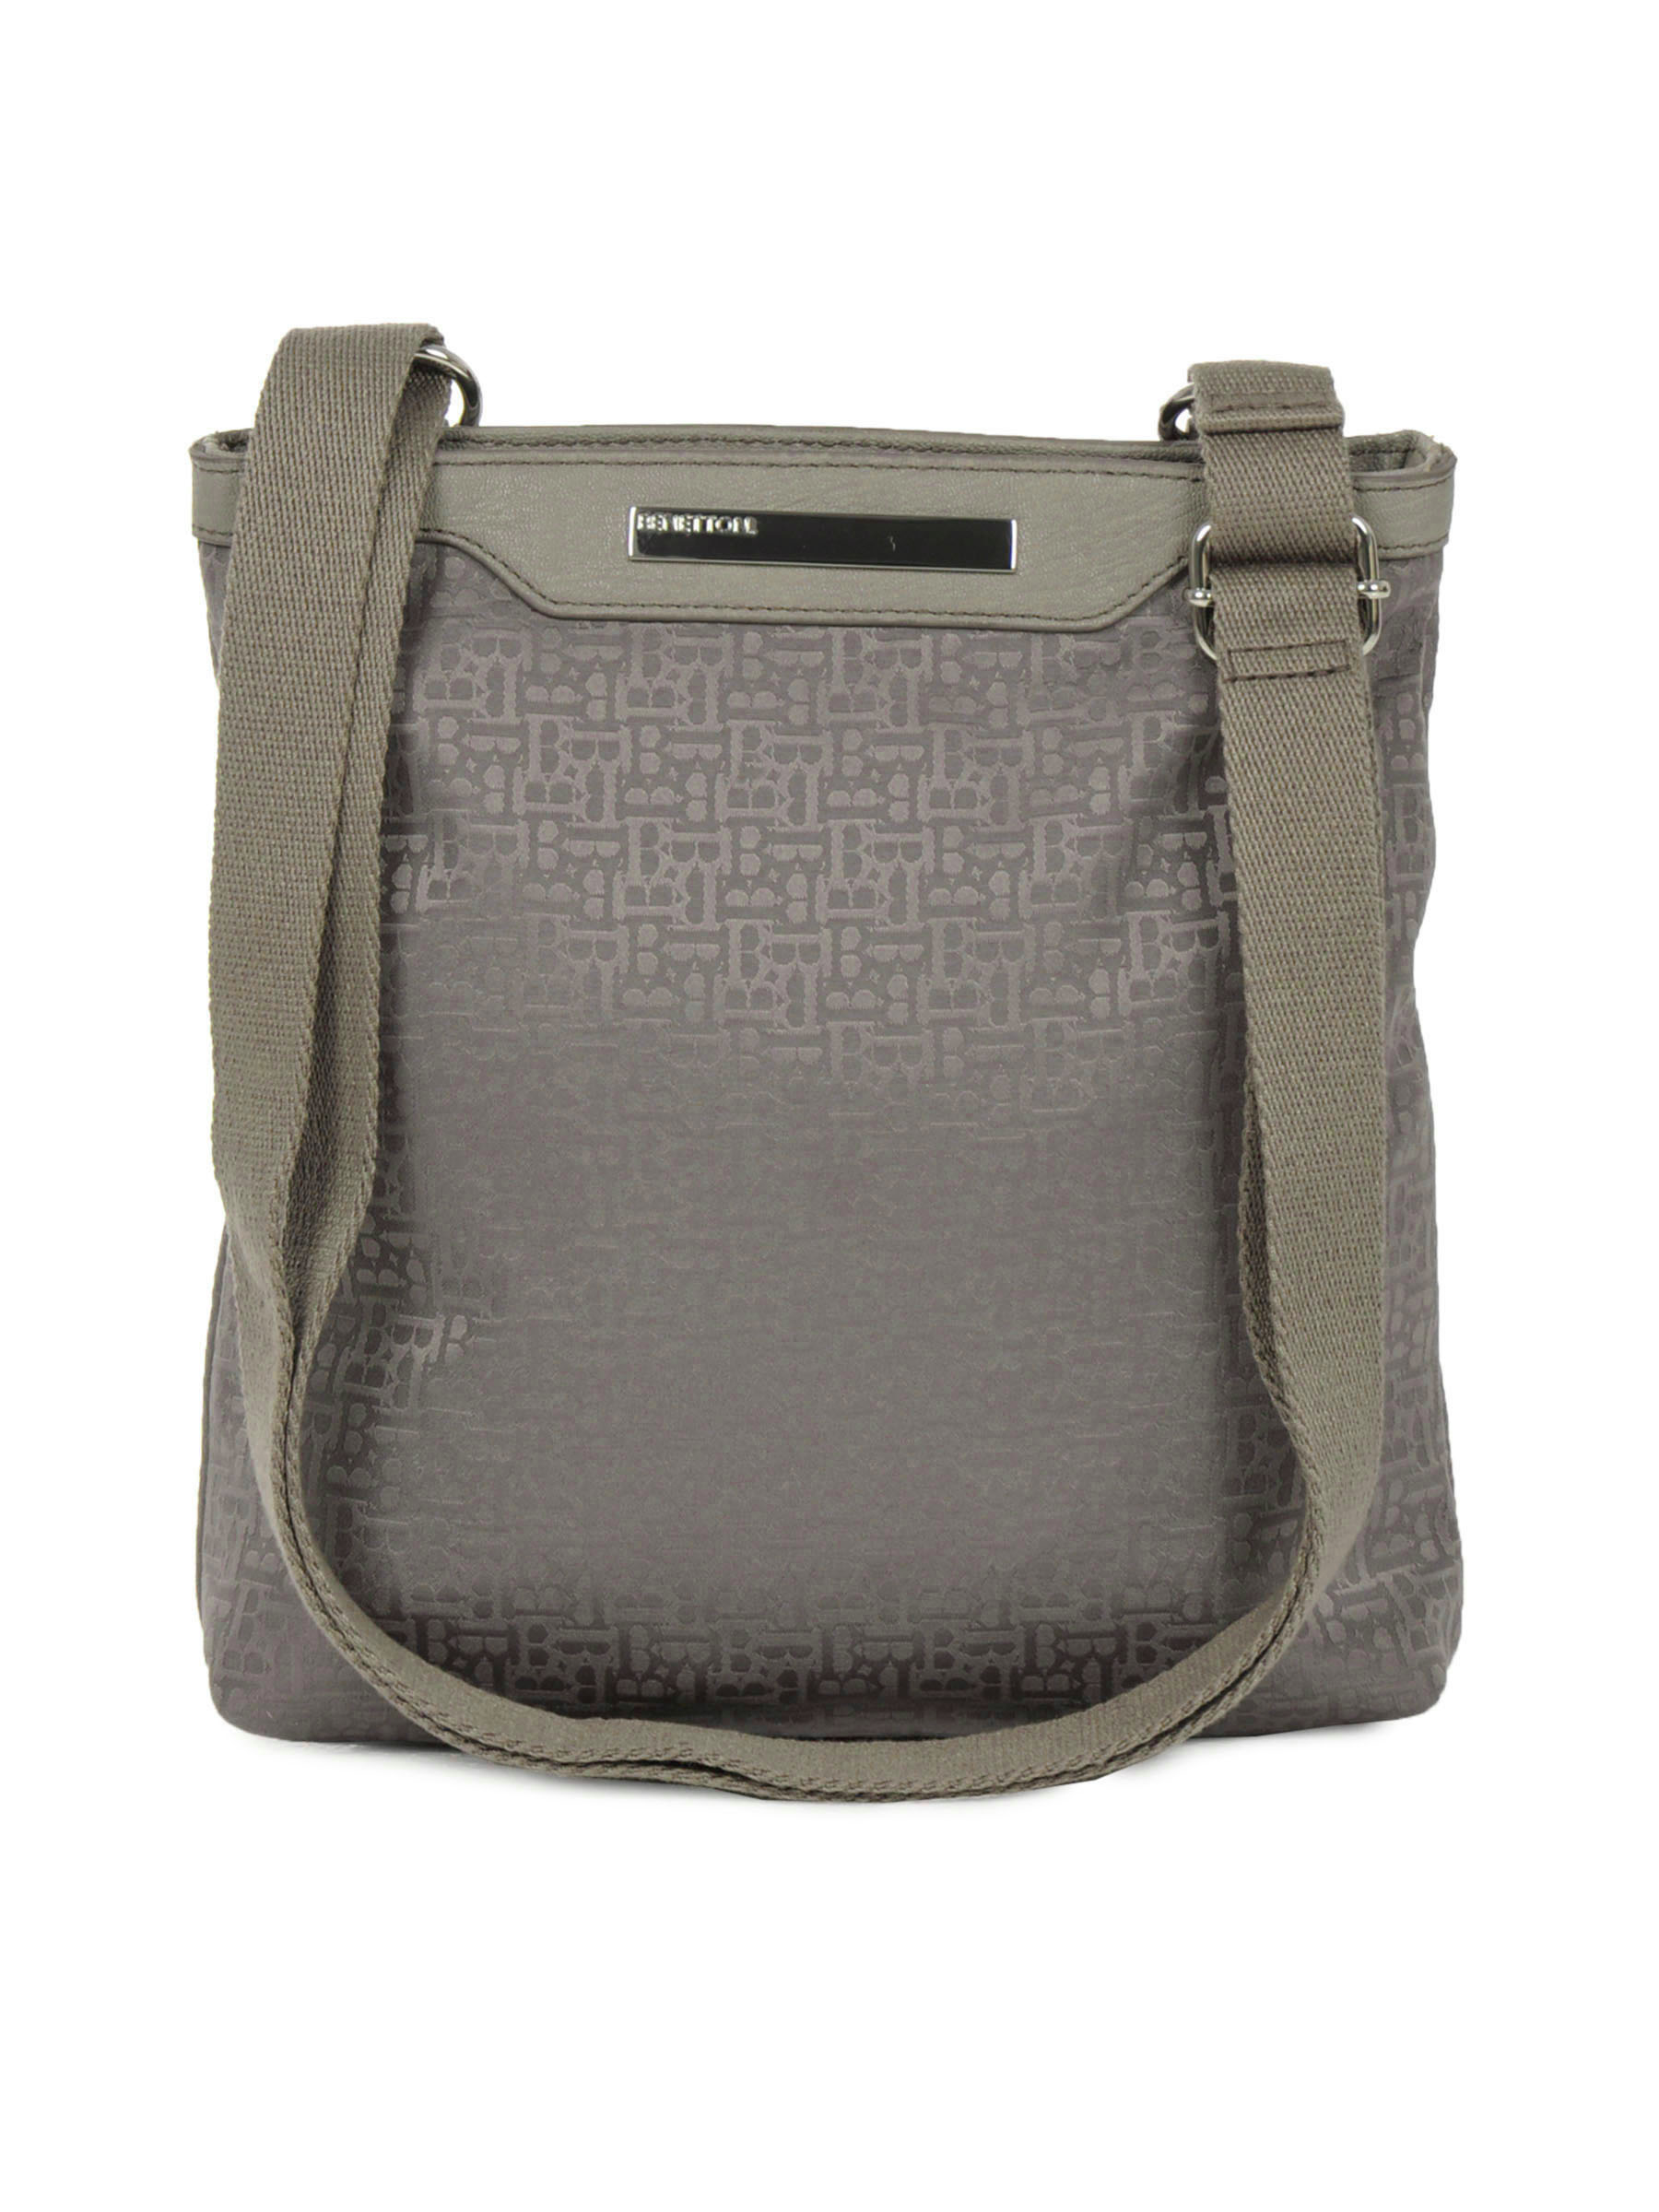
United Colors of Benetton Women Solid Grey Handbags
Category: Accessories / Bags / Handbags
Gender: Women
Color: Grey
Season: Fall 2011
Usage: Casual